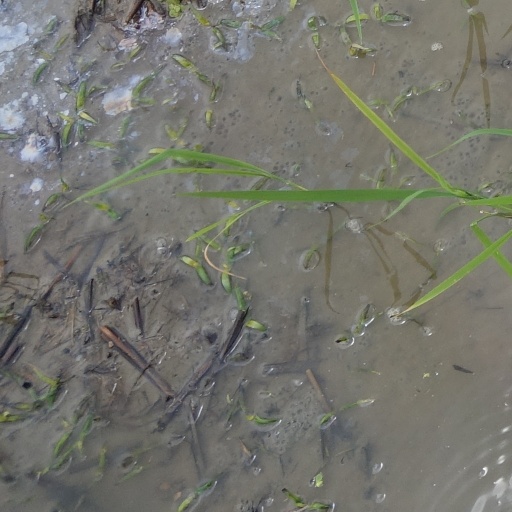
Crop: rice